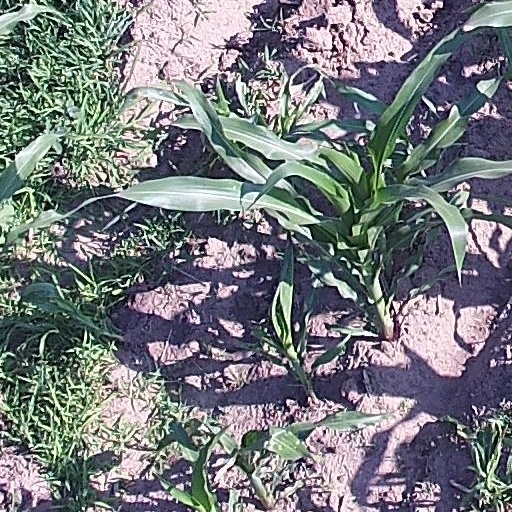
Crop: maize; corn